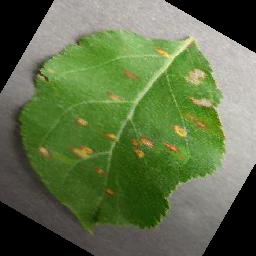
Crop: apple
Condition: cedar_rust